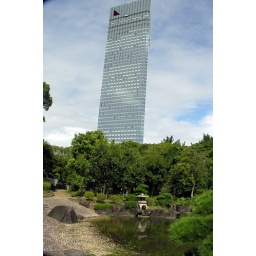
City tower and garden lake in Chiba near Tokyo.